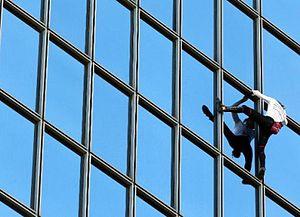
18 juin 2002
L'escalade en solo intégral est un style d'escalade libre et en solitaire, dans lequel le grimpeur n'utilise aucun système d'assurage, se fiant uniquement à sa capacité à ne jamais chuter.